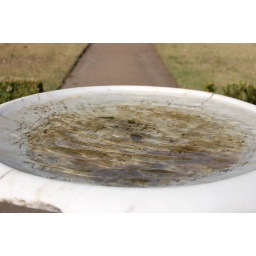
beautiful marble bird bath in Middleton Place in Charleston, South Carolina